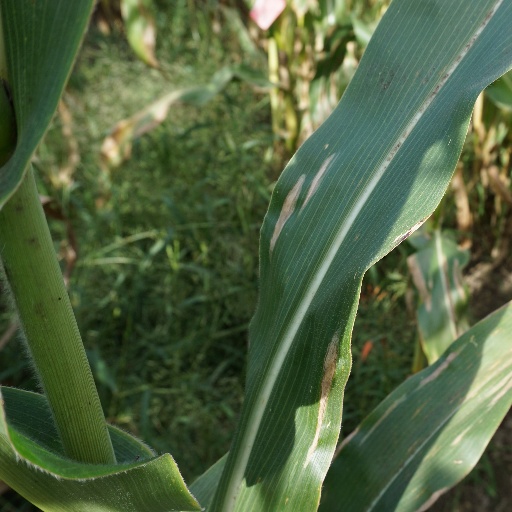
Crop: maize; corn